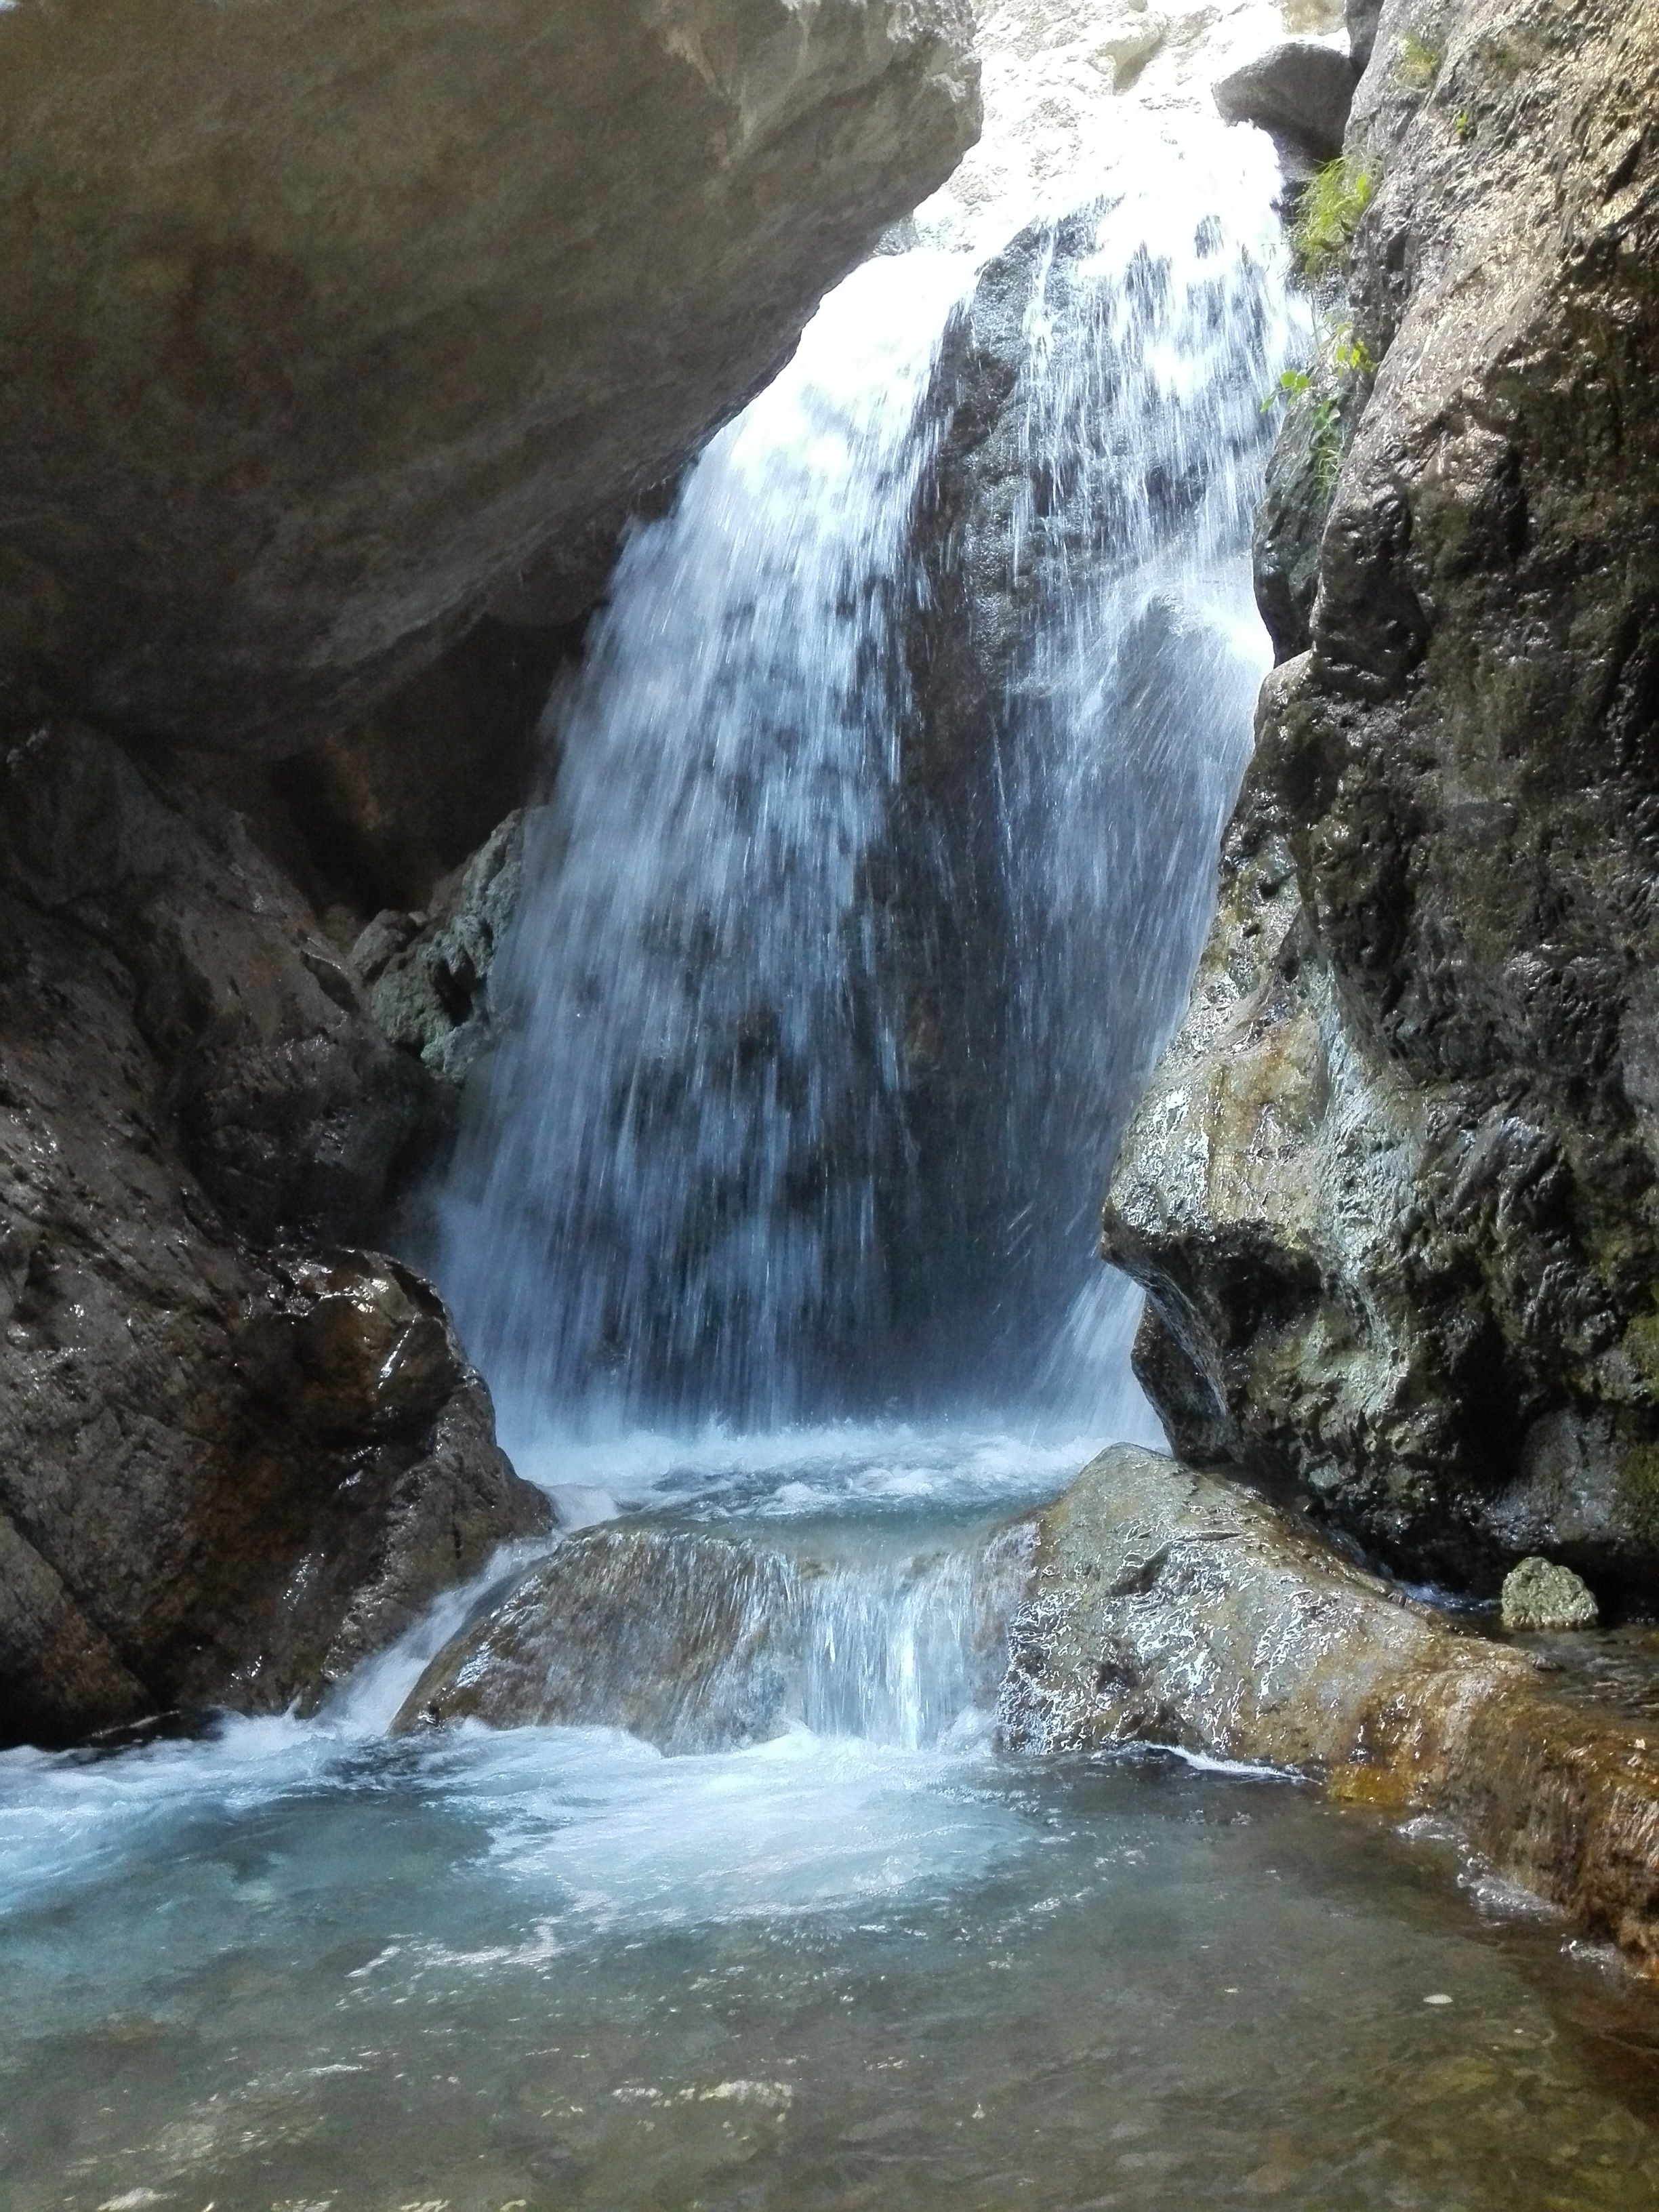
landscape, water, nature, path, rock, waterfall, mountain, hiking, trail, field, river, valley, formation, walk, stream, rural, green, rapid, tourism, body of water, mountain road, mountain landscape, trees, wasserfall, granada, water feature, watercourse, wadi, cataract, rural tourism, rural road, d rcal, route them bowling